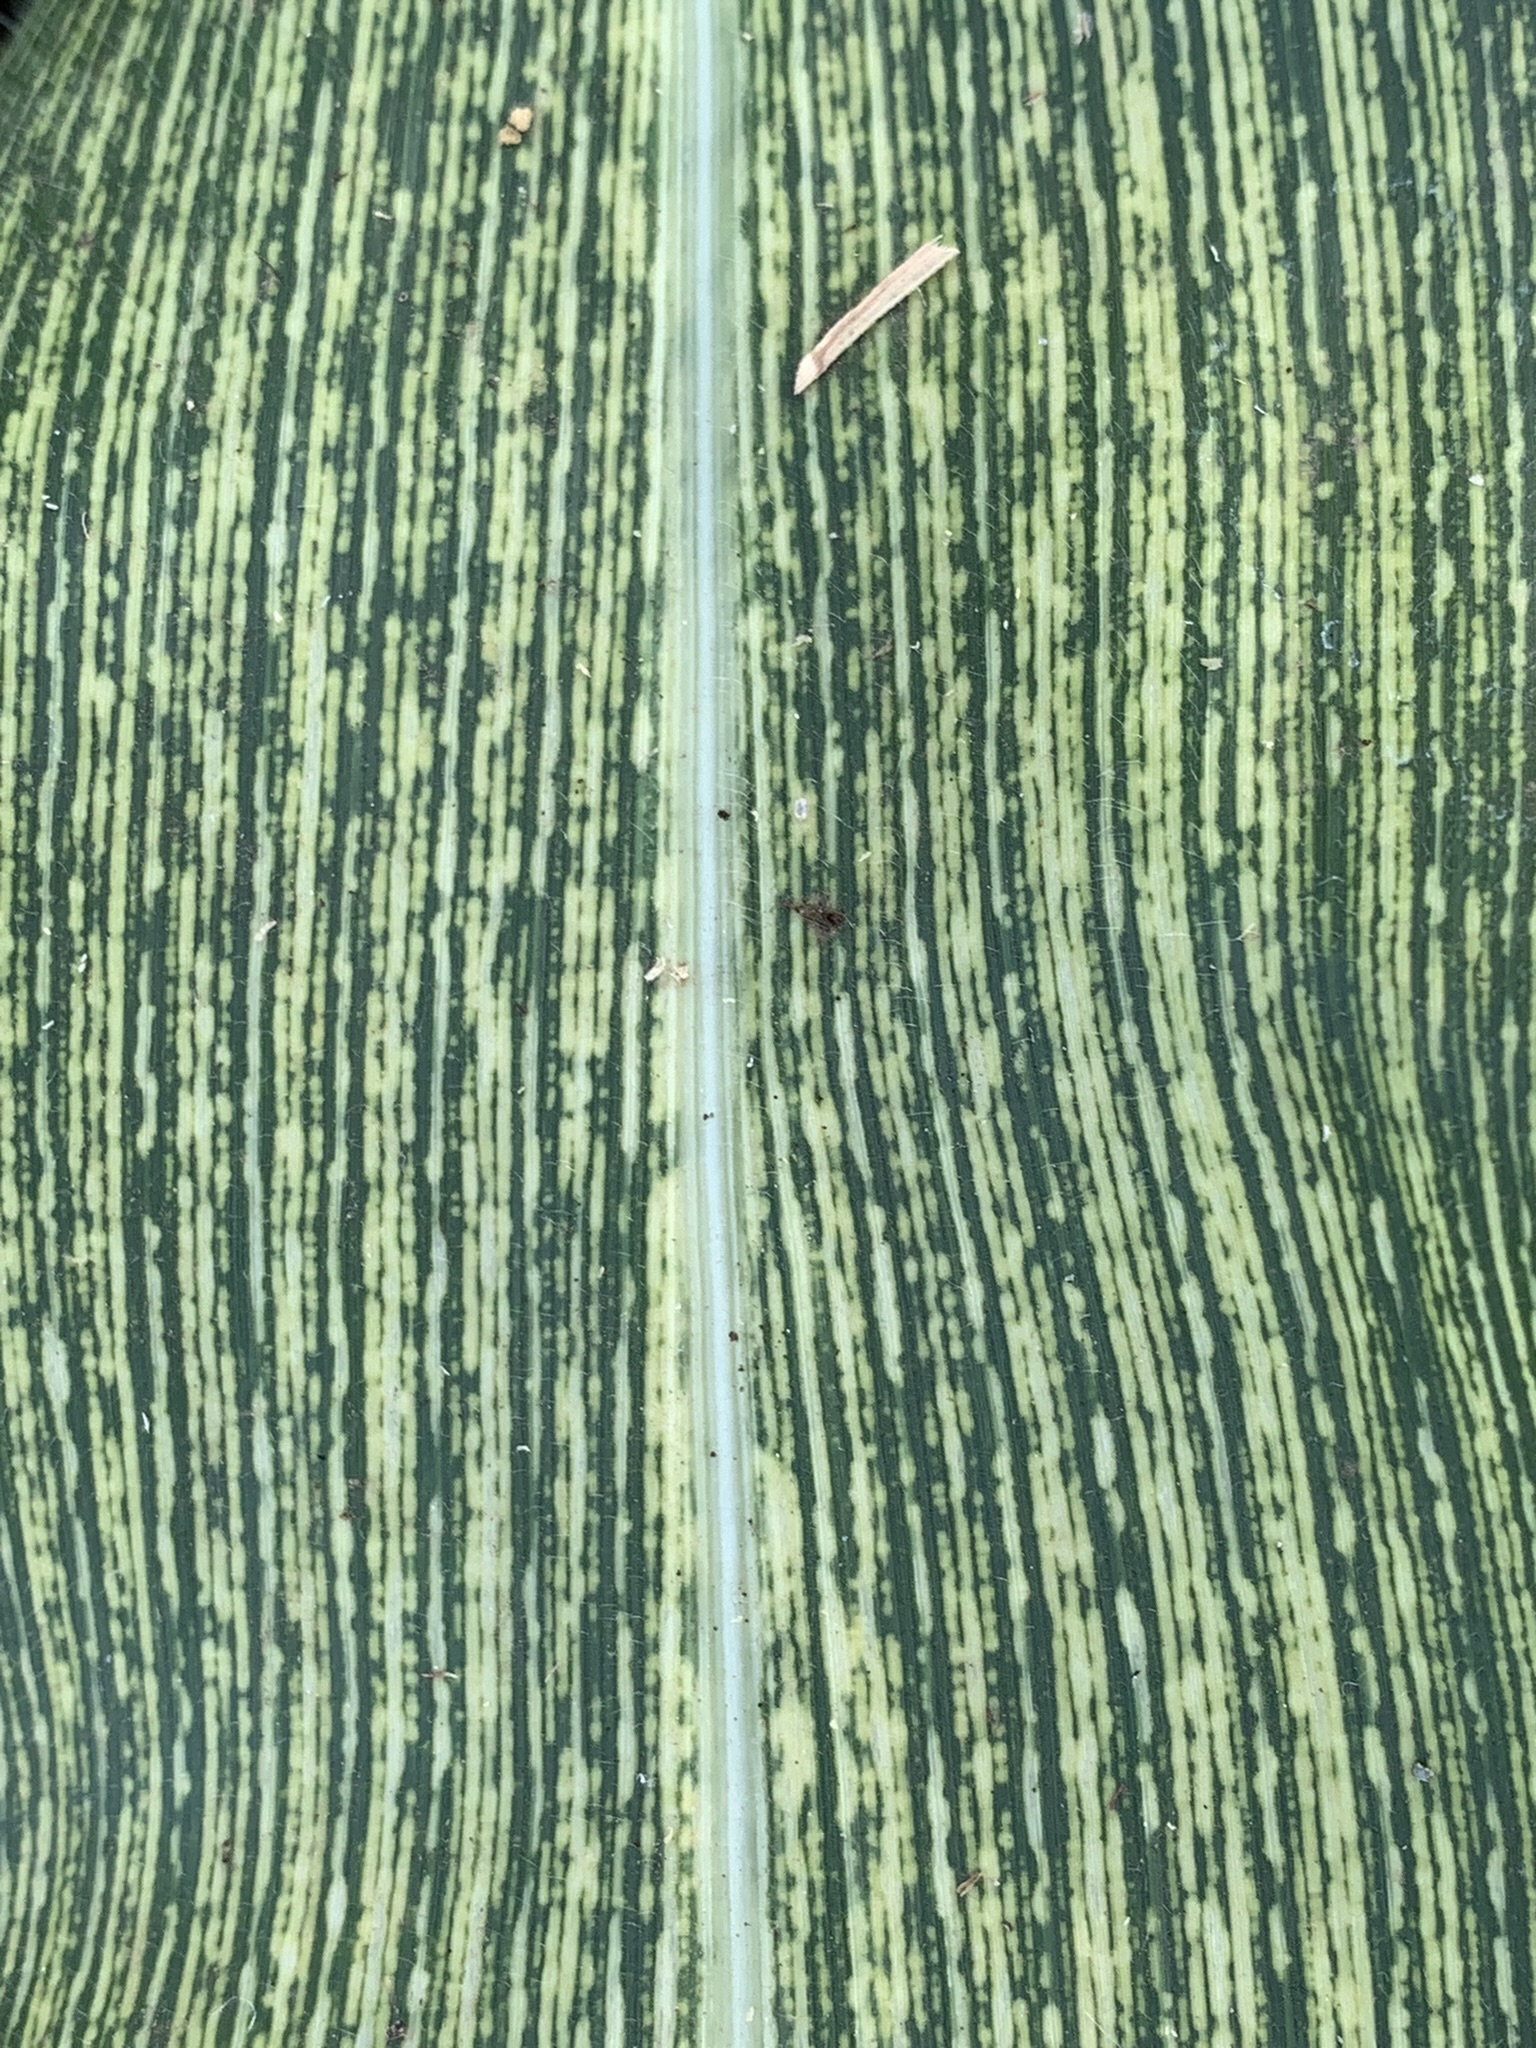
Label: MSV